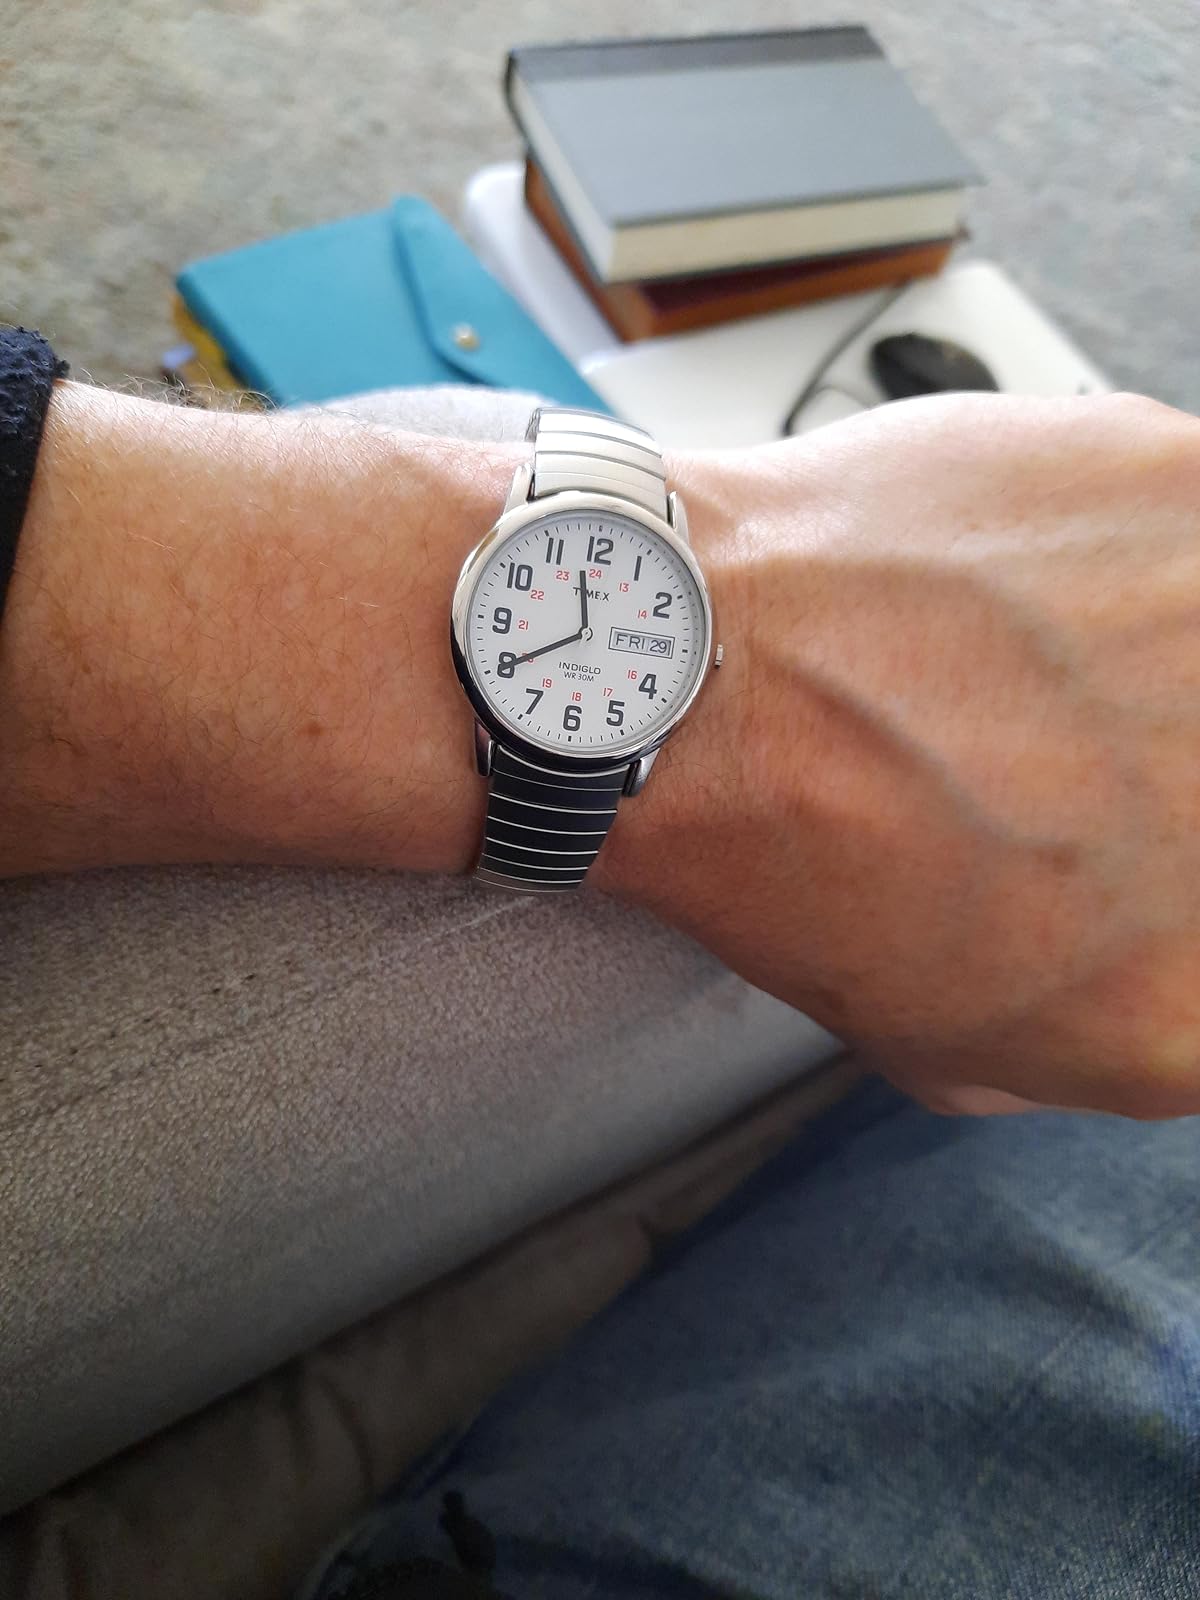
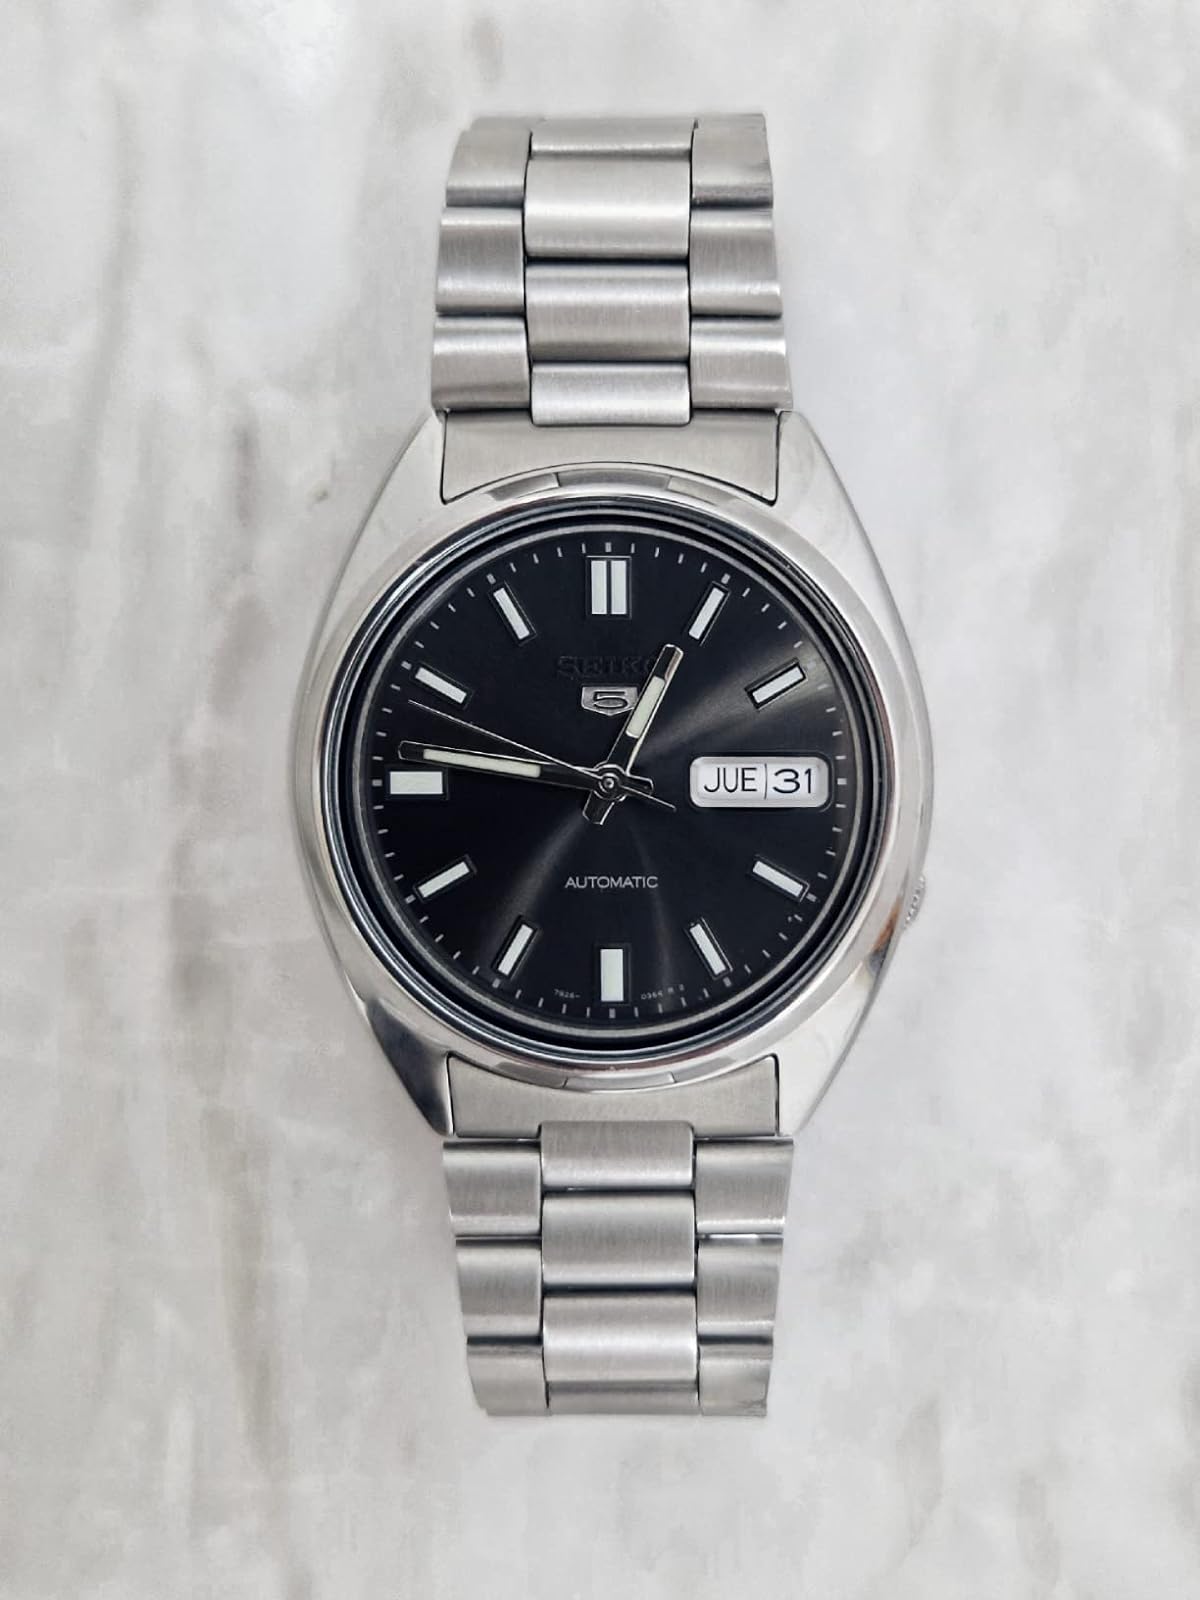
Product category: accessories_watch
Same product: no